Scuffletown, North Carolina

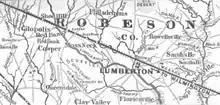
1872 map of central Robeson County from "Harper's Weekly", showing Scuffletown

Scuffletown was a community in Robeson County, North Carolina, United States in the 1700s and 1800s dominated by Lumbee Native Americans. The exact location of the community, the date of its creation, and the origin of its name are unclear. The community, which had no formal government, encompassed swampy territory dotted with small farms and simple cabins. Most Scuffletonians were poor and made livings by growing crops, hunting and fishing, picking berries, or performing labor for neighboring farmers.